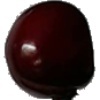
Label: cherry